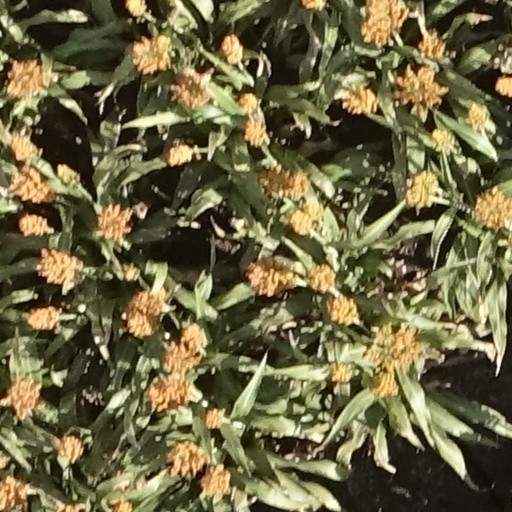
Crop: sorghum